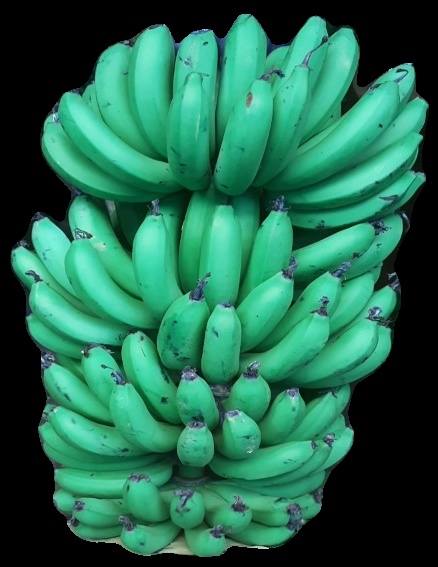
Variety: pachbale
Grade: grade1